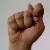
The image shows a hand gesture representing the letter 'T' in Indian Sign Language.